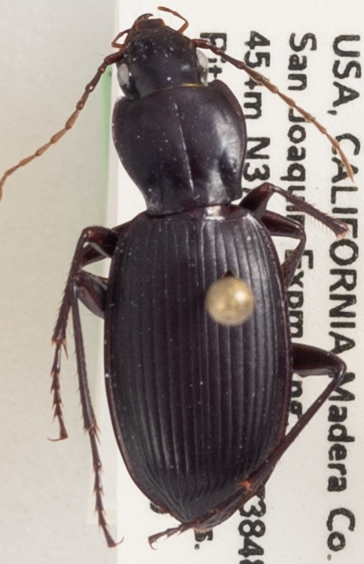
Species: Pterostichus panticulatus
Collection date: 2020-01-22 05:00:00
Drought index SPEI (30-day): -0.878
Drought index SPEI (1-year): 0.198
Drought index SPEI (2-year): -0.32